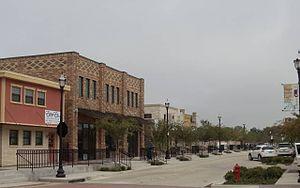
La ville de Roanoke est située dans le comté de Denton, dans l’État du Texas, aux États-Unis. Sa population s’élevait à 5 962 habitants lors du recensement de 2010, estimée à 7 804 habitants en 2016.